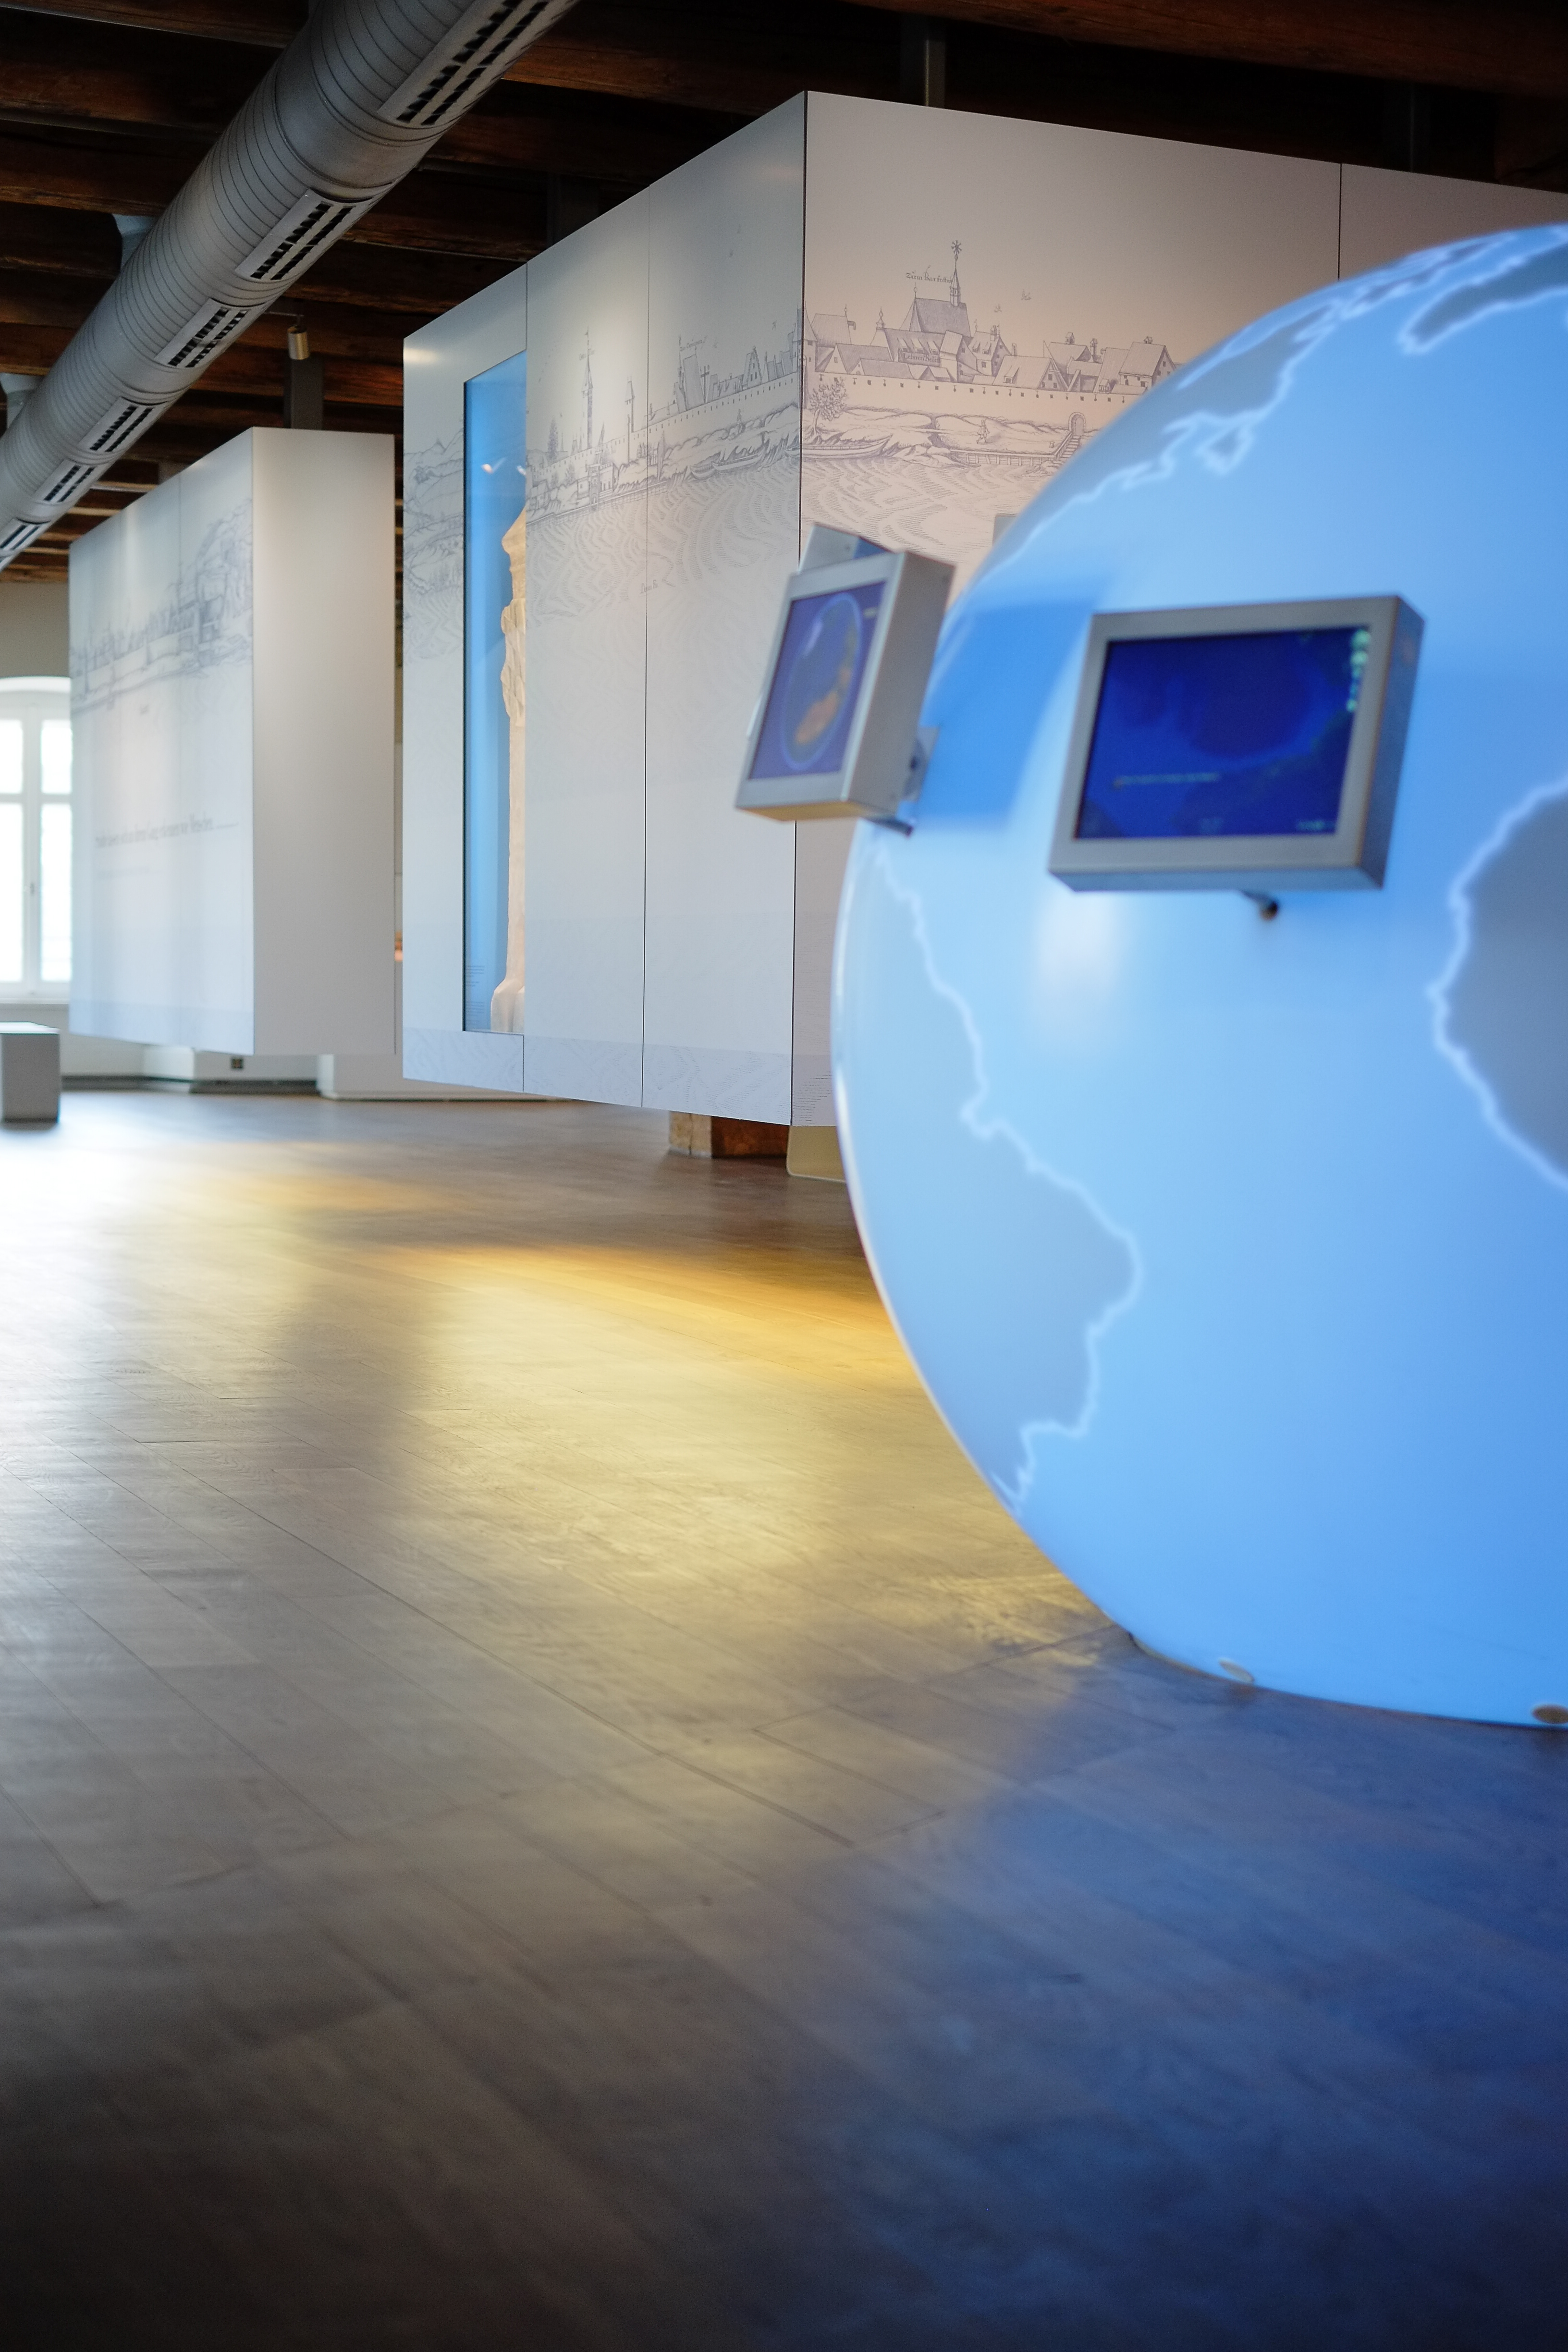
light, architecture, structure, house, floor, space, blue, interior design, stadt, denkmal, bayern, bavaria, conservation, unesco, worldheritage, kulturerbe, preservation, welterbe, urbanheritage, lovelycity, culturalheritage, visitorcentre, besucherzentrum, flooring, sport venue